The Diary of a Teenage Girl

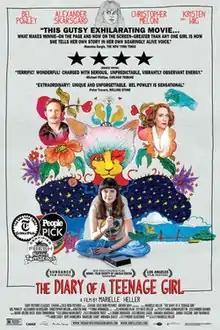
Theatrical release poster

The Diary of a Teenage Girl is a 2015 American comedy-drama film written and directed by Marielle Heller, based on the hybrid novel by Phoebe Gloeckner. It stars Bel Powley as a 15-year-old girl who becomes sexually active by starting a relationship with her mother's boyfriend. It also stars Kristen Wiig, Alexander Skarsgård, Christopher Meloni, Quinn Nagle, and Austin Lyon. It premiered at the 2015 Sundance Film Festival and had a limited release on August 7, 2015, by Sony Pictures Classics.